Peter W. Rodino

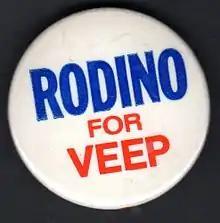
A button advocating for Rodino's selection as Jimmy Carter's Vice President

As the Judiciary Committee prepared to vote on the first article of impeachment in July 1974, Rodino said: "We have deliberated. We have been patient. We have been fair. Now the American people, the House of Representatives and the Constitution and the whole history of our republic demand that we make up our minds." The committee, with six Republicans joining the Democratic majority, passed three of the five articles of impeachment. In a 1989 interview with Susan Stamberg of National Public Radio, Rodino recalled that after the committee finished its work on the impeachment articles, he went to a room in back of the committee chambers, called his wife and cried. He also stated: